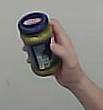
Product: barilla_pesto